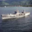
Label: ship